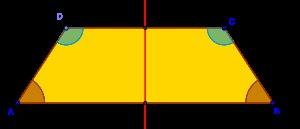
Un trapèze est un quadrilatère possédant deux côtés opposés parallèles. Ces deux côtés parallèles sont appelés bases.